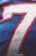
Number: 7